Hariti

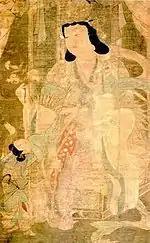
Kishimojin as a demon mistress with infant. 12th–13th century, Kamakura period. Daigo-ji, Kyoto, Japan.

According to a Thai-Burmese Thervada oral story popular in Southeast Asia, Abhiriti or Hariti was a yakshini born in the Buddhasasana of Buddha Vesabhu. She is considered to be a daughter of Mother Dhamma. Once in a city of the human realm, a helpless Yaksha infant was hungry and crying. None of the humans was willing to console him because of his brutal appearance. The innocent demon prayed to Mother Dhamma. Mother Dhamma looked at him with infinite compassion or mercy. From that compassion, Hariti was born. She came to the human realm and fed the hungry demon infant from her lactating breasts. When he was satisfied and stopped crying, Hariti took the child to the guardians of the Yaksha realm. Kubera, the king of Yakshas, was very impressed with Hariti. He proposed marriage to her, and with the permission of Mother Dharma, she became the mother of all asuras/demons.